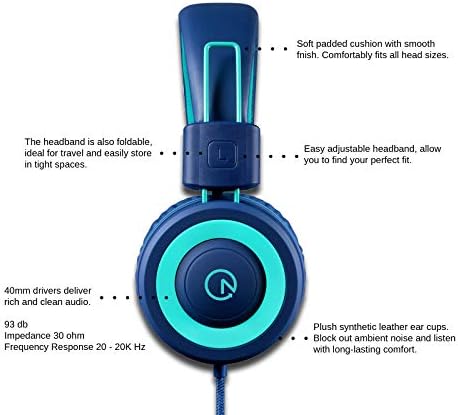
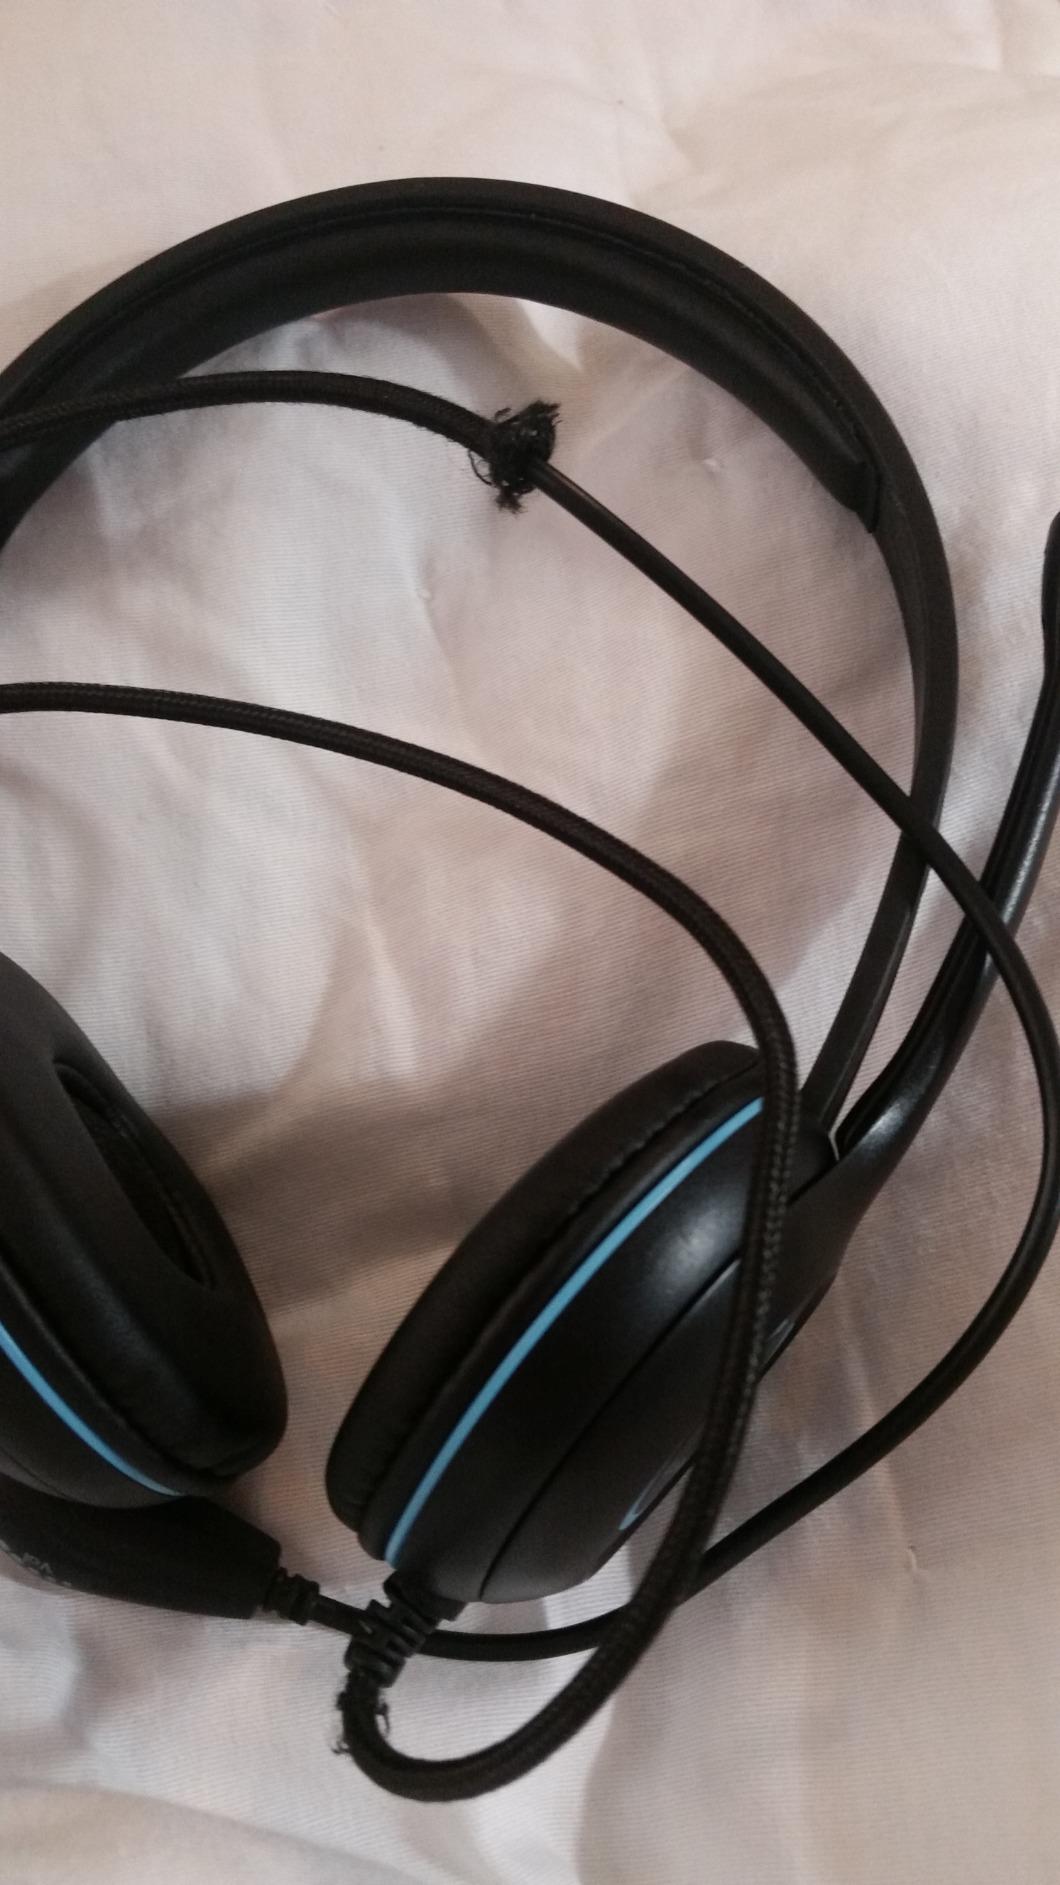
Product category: headphones
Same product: no